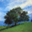
Label: oak_tree